The Old Soak

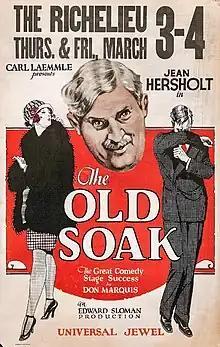
Theatrical poster

The Old Soak is a 1926 American silent comedy crime film directed by Edward Sloman. The film stars Jean Hersholt, George J. Lewis, and June Marlowe, and is based on a 1922 Broadway play of the same title by Don Marquis. The play was later adapted into the 1937 release "The Good Old Soak" starring Wallace Beery.